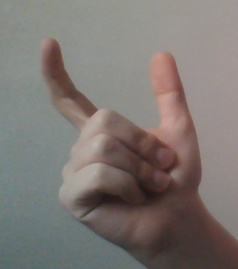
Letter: nun